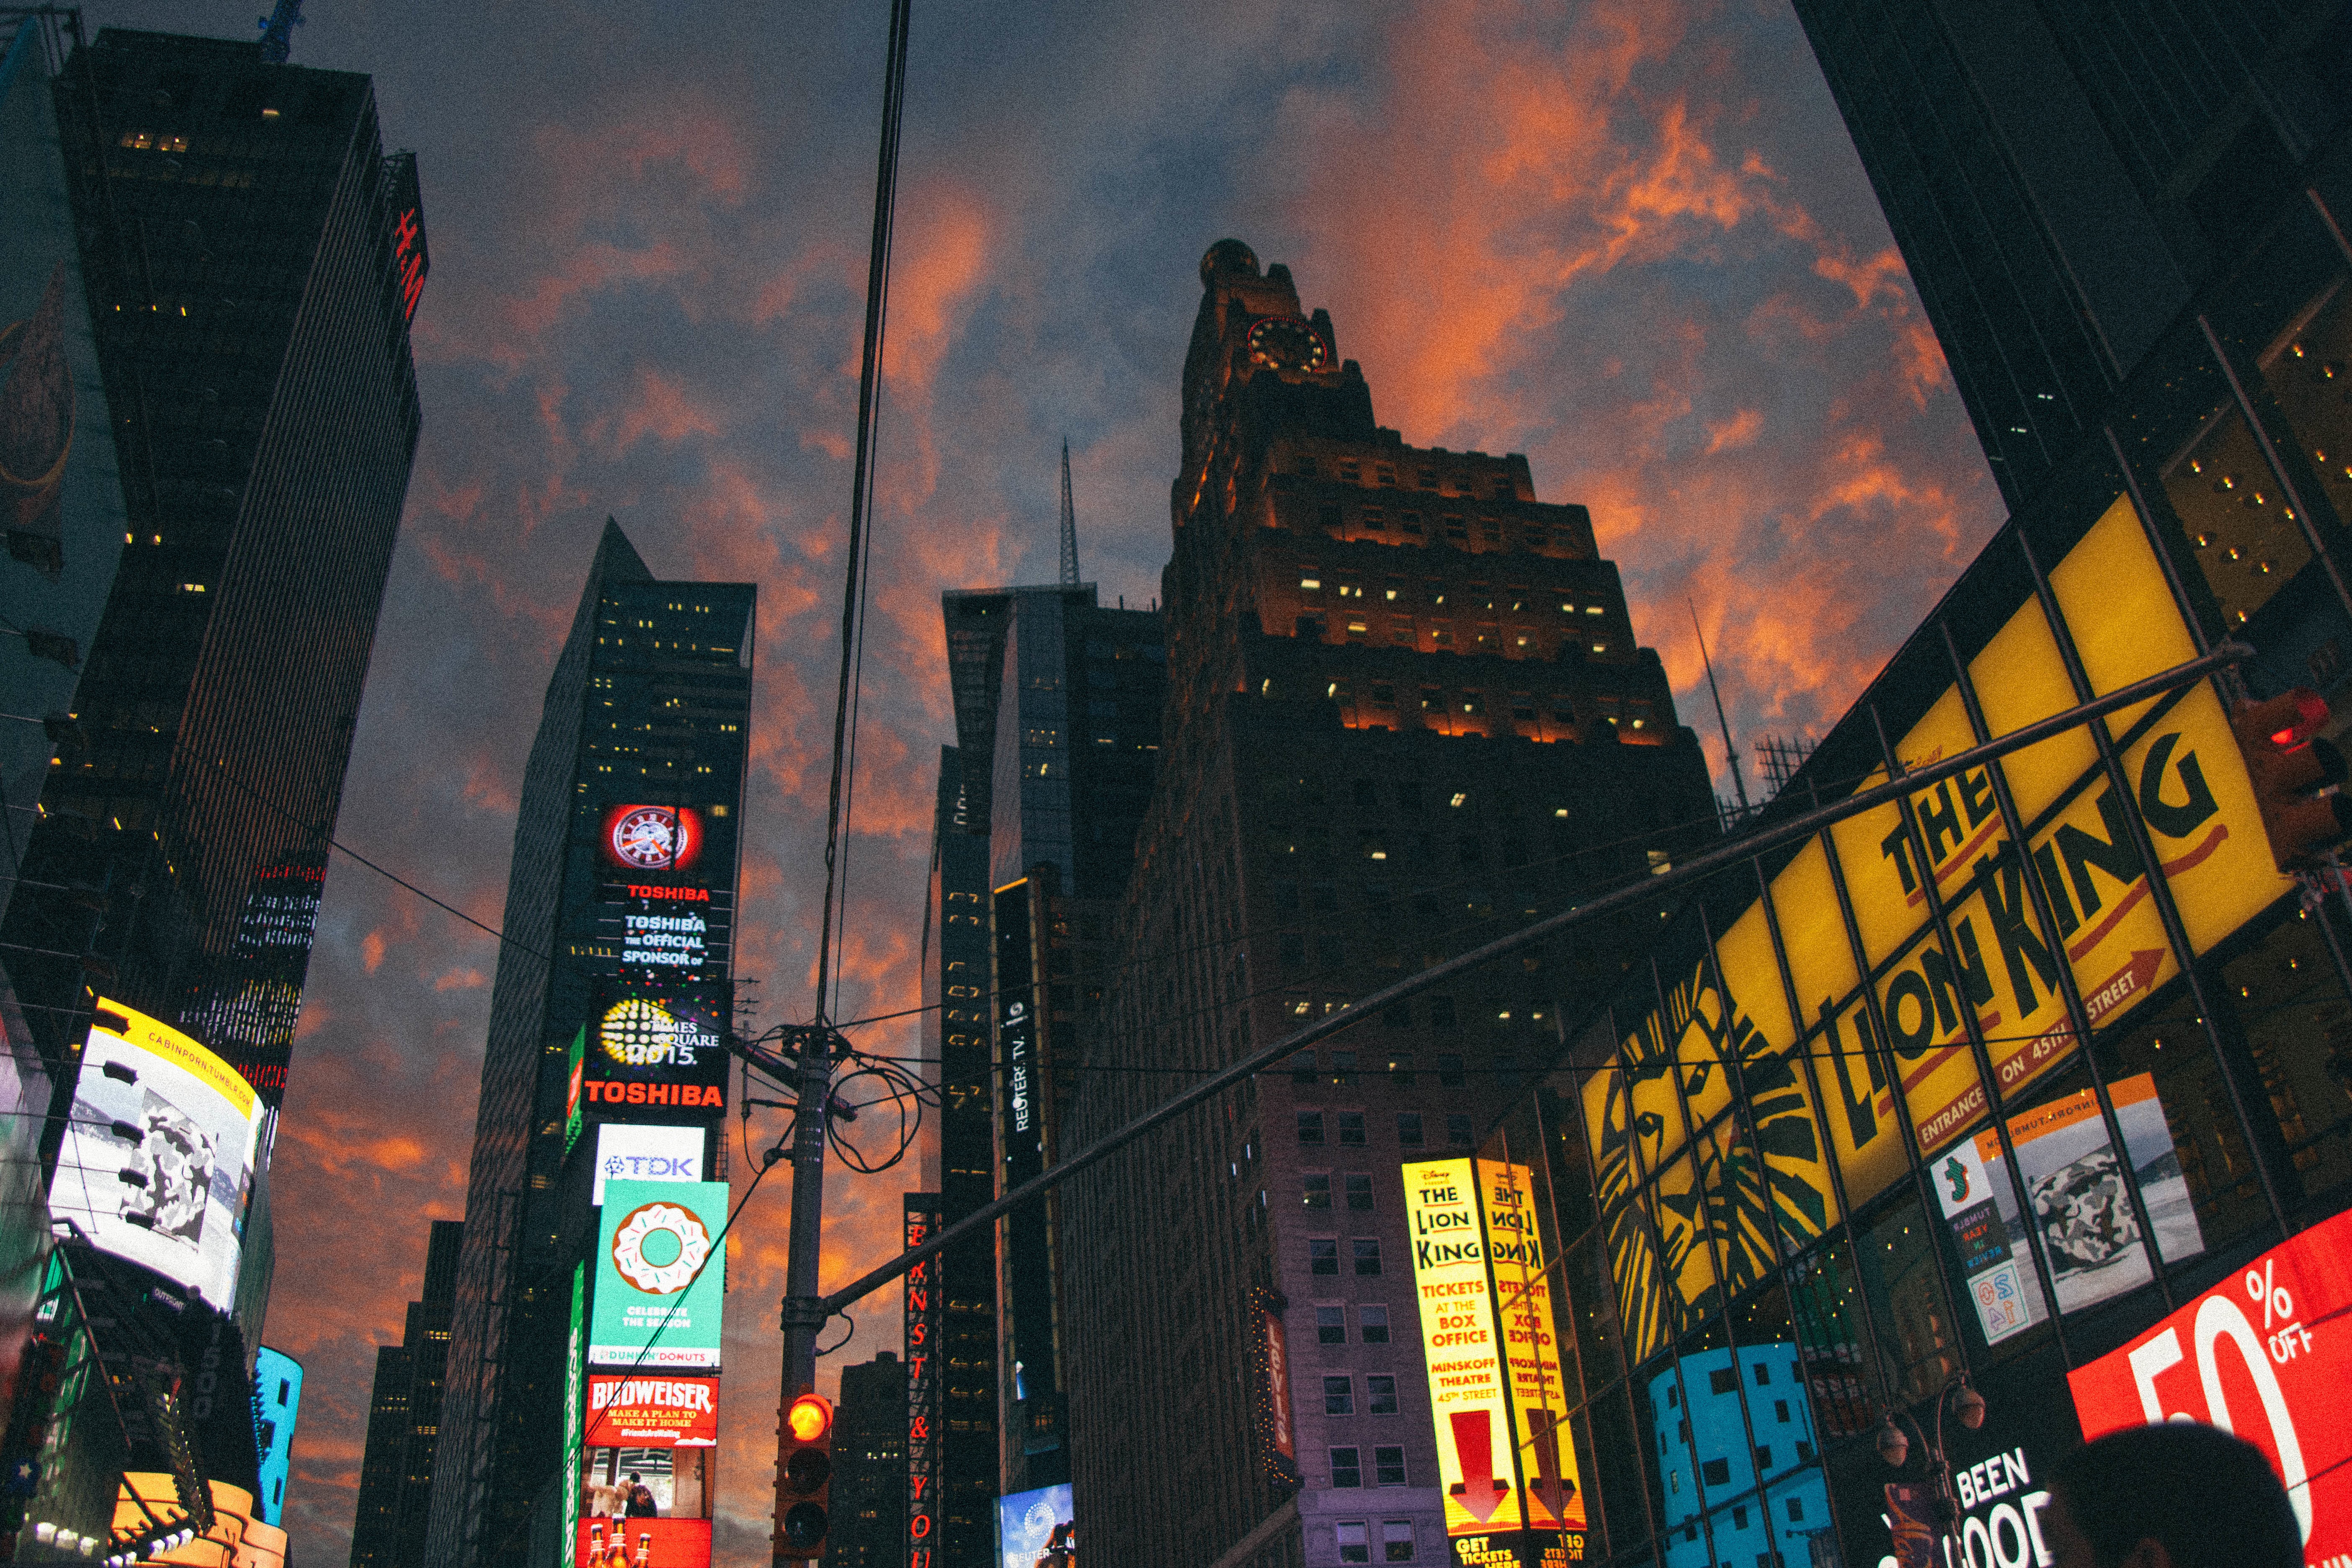
street, night, city, skyscraper, cityscape, downtown, evening, metropolis, urban area, human settlement, metropolitan area